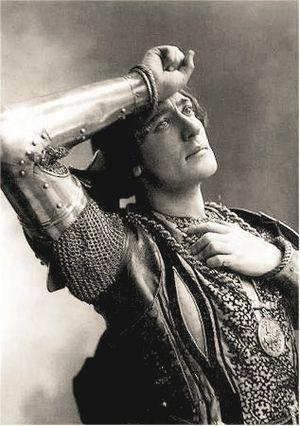
Monna Vanna est un drame en trois actes de Maurice Maeterlinck créé le 17 mai 1902 au théâtre de L’Œuvre par Lugné Poe, avec Jean Froment dans le rôle de Guido Colonna et Lugné Poe dans celui de Marco Colonna. À partir de cette pièce, Henry Février a créé un drame lyrique en quatre actes et cinq tableaux, représenté le 13 janvier 1909 à l'Opéra de Paris. Le quatrième acte prolonge l'action et la rend davantage compréhensible. La pièce sera reprise à la Comédie-Française le samedi 22 décembre 1923.